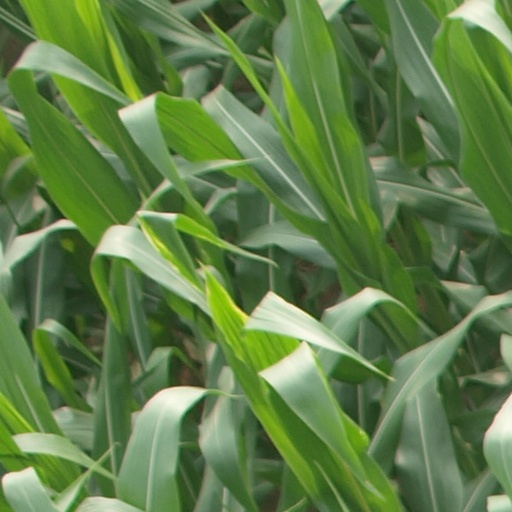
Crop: maize; corn